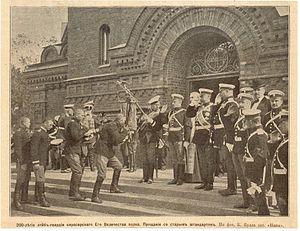
Le régiment des cuirassiers de la garde de S.M. l'Empereur, dit aussi les cuirassiers jaunes ou les cuirassiers de Tsarskoïe Selo, était un régiment de la garde impériale de Russie. La fête de ce régiment de cavalerie était le 21 juin, jour de la fête de saint Julien de Tarse.
L'église Saint-Julien est une église orthodoxe de Tsarskoïe Selo à côté de Saint-Pétersbourg qui fut autrefois l'église du régiment des cuirassiers de la garde. Elle se trouve 7 boulevard des cadets et dépend aujourd'hui de la paroisse de la collégiale de l'Ascension et de l'éparchie de Saint-Pétersbourg.